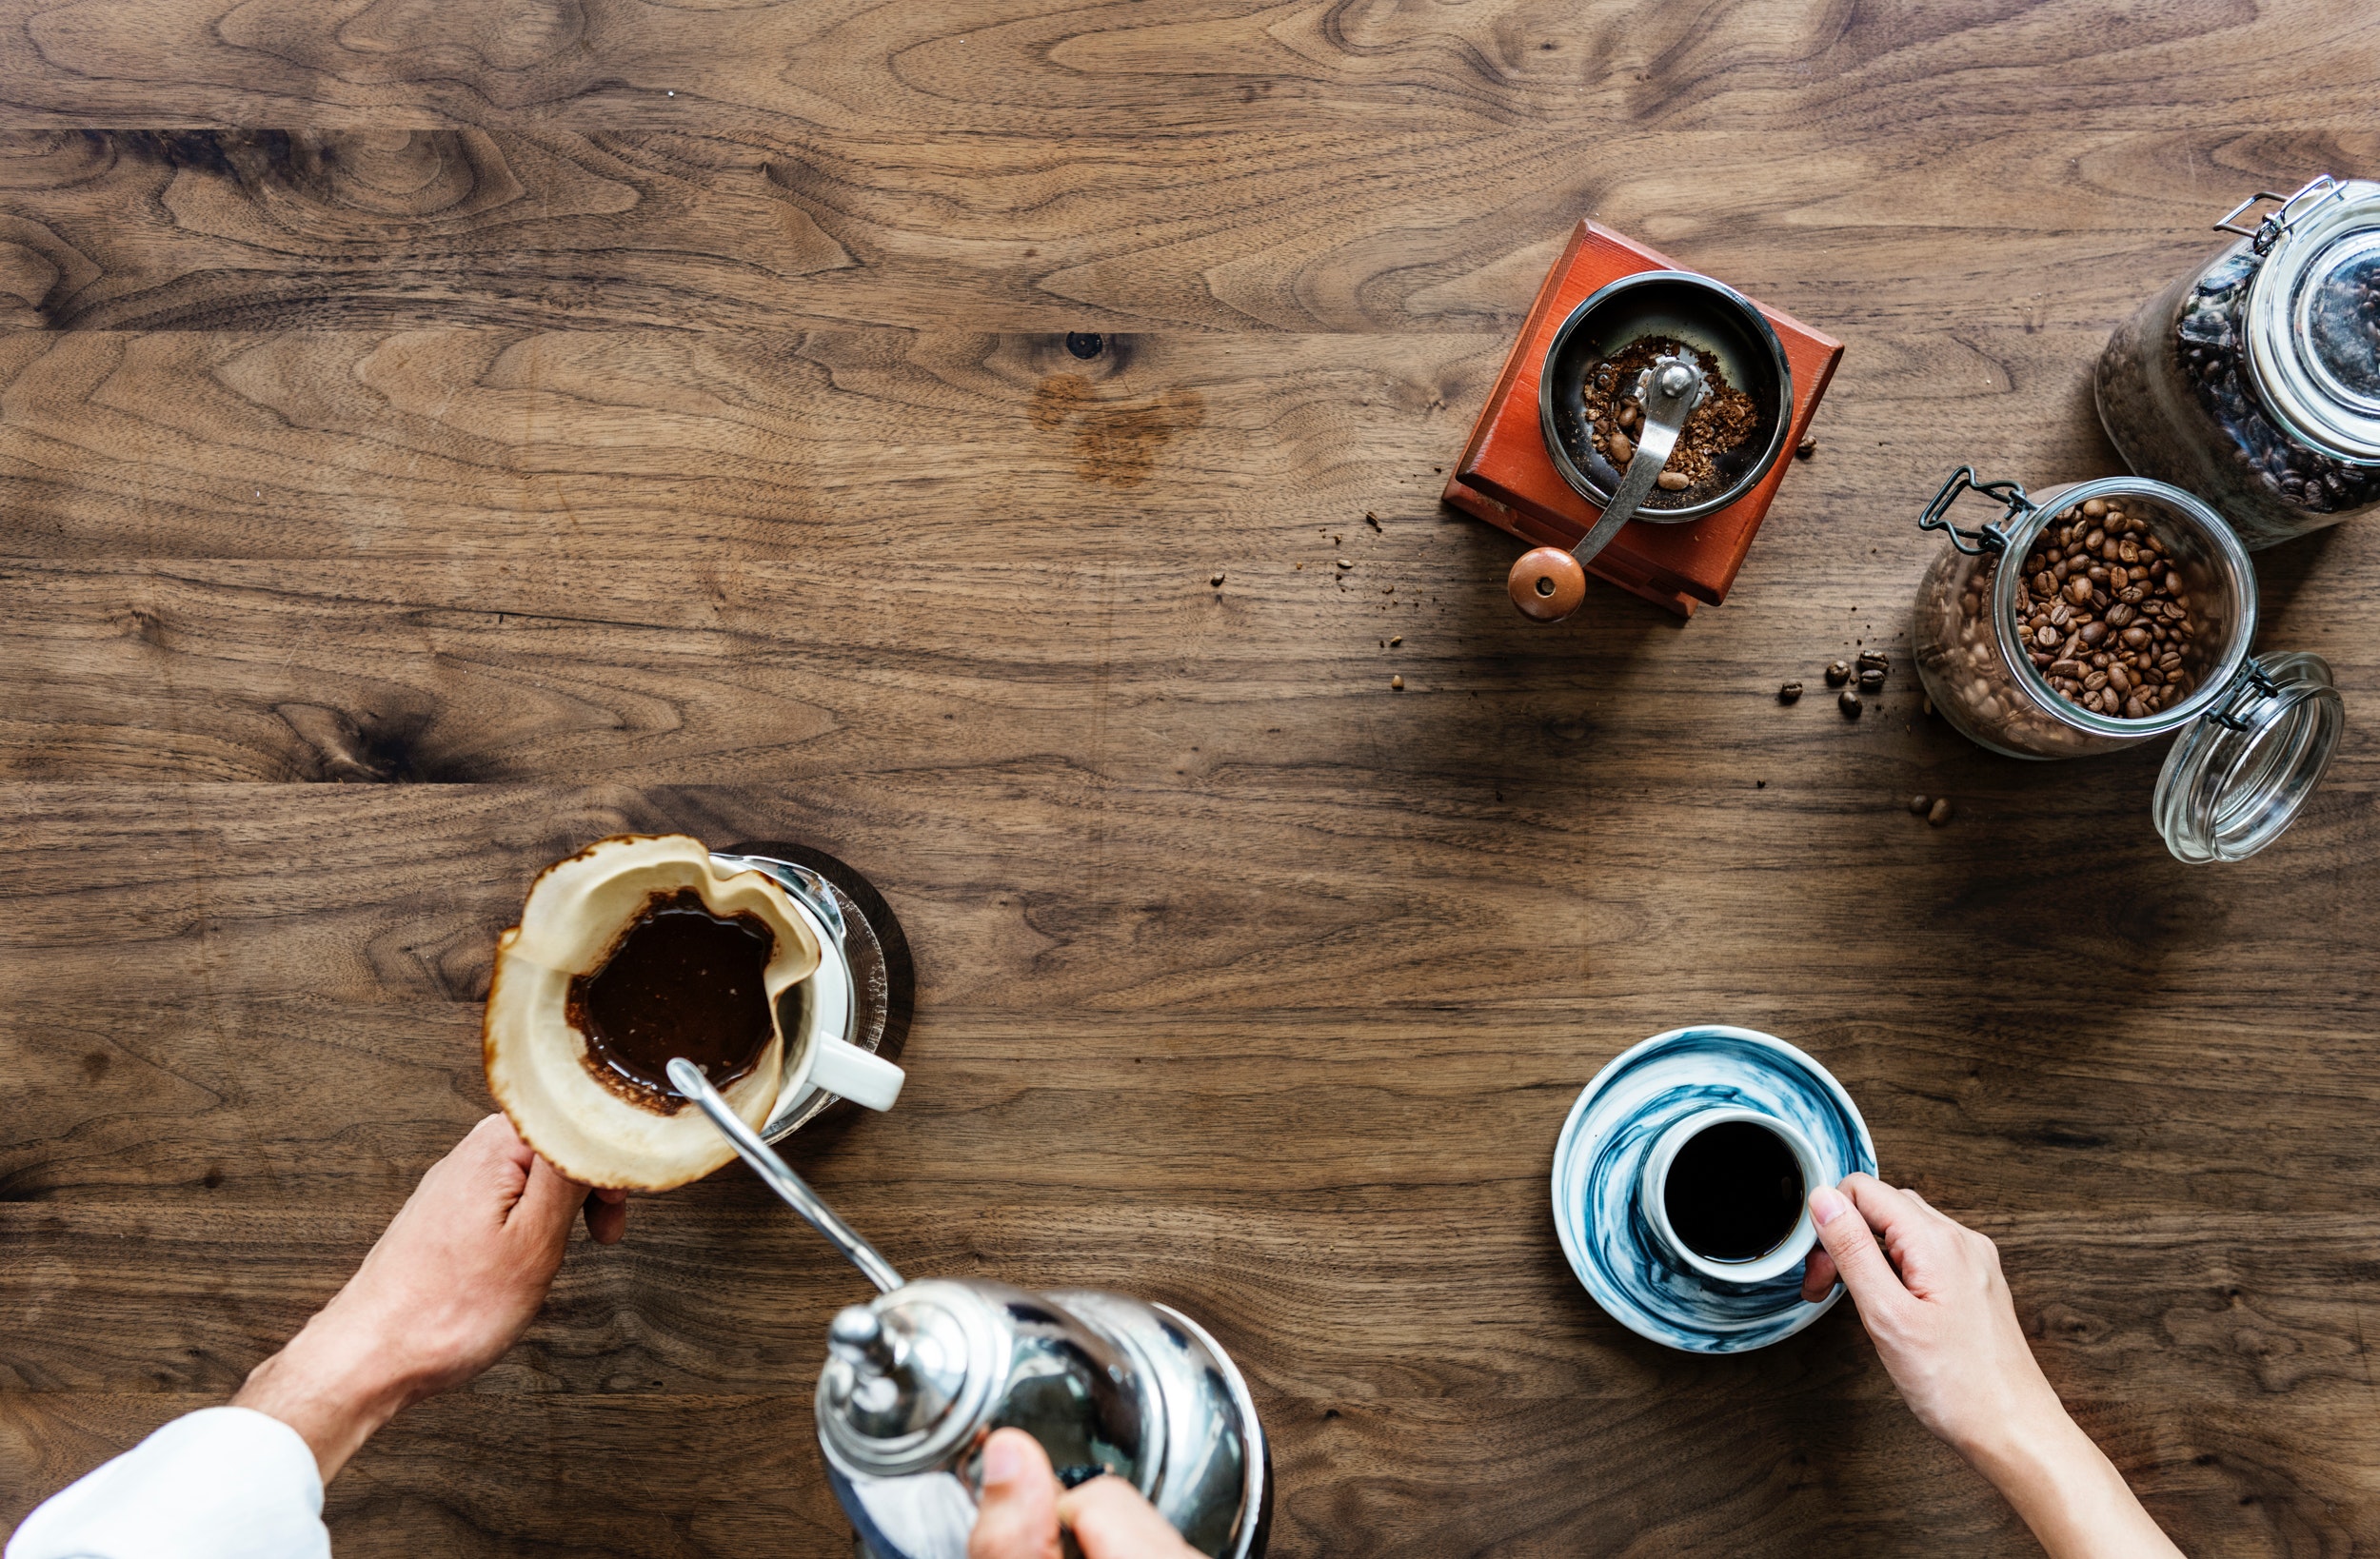
wood, still life photography, tableware, food